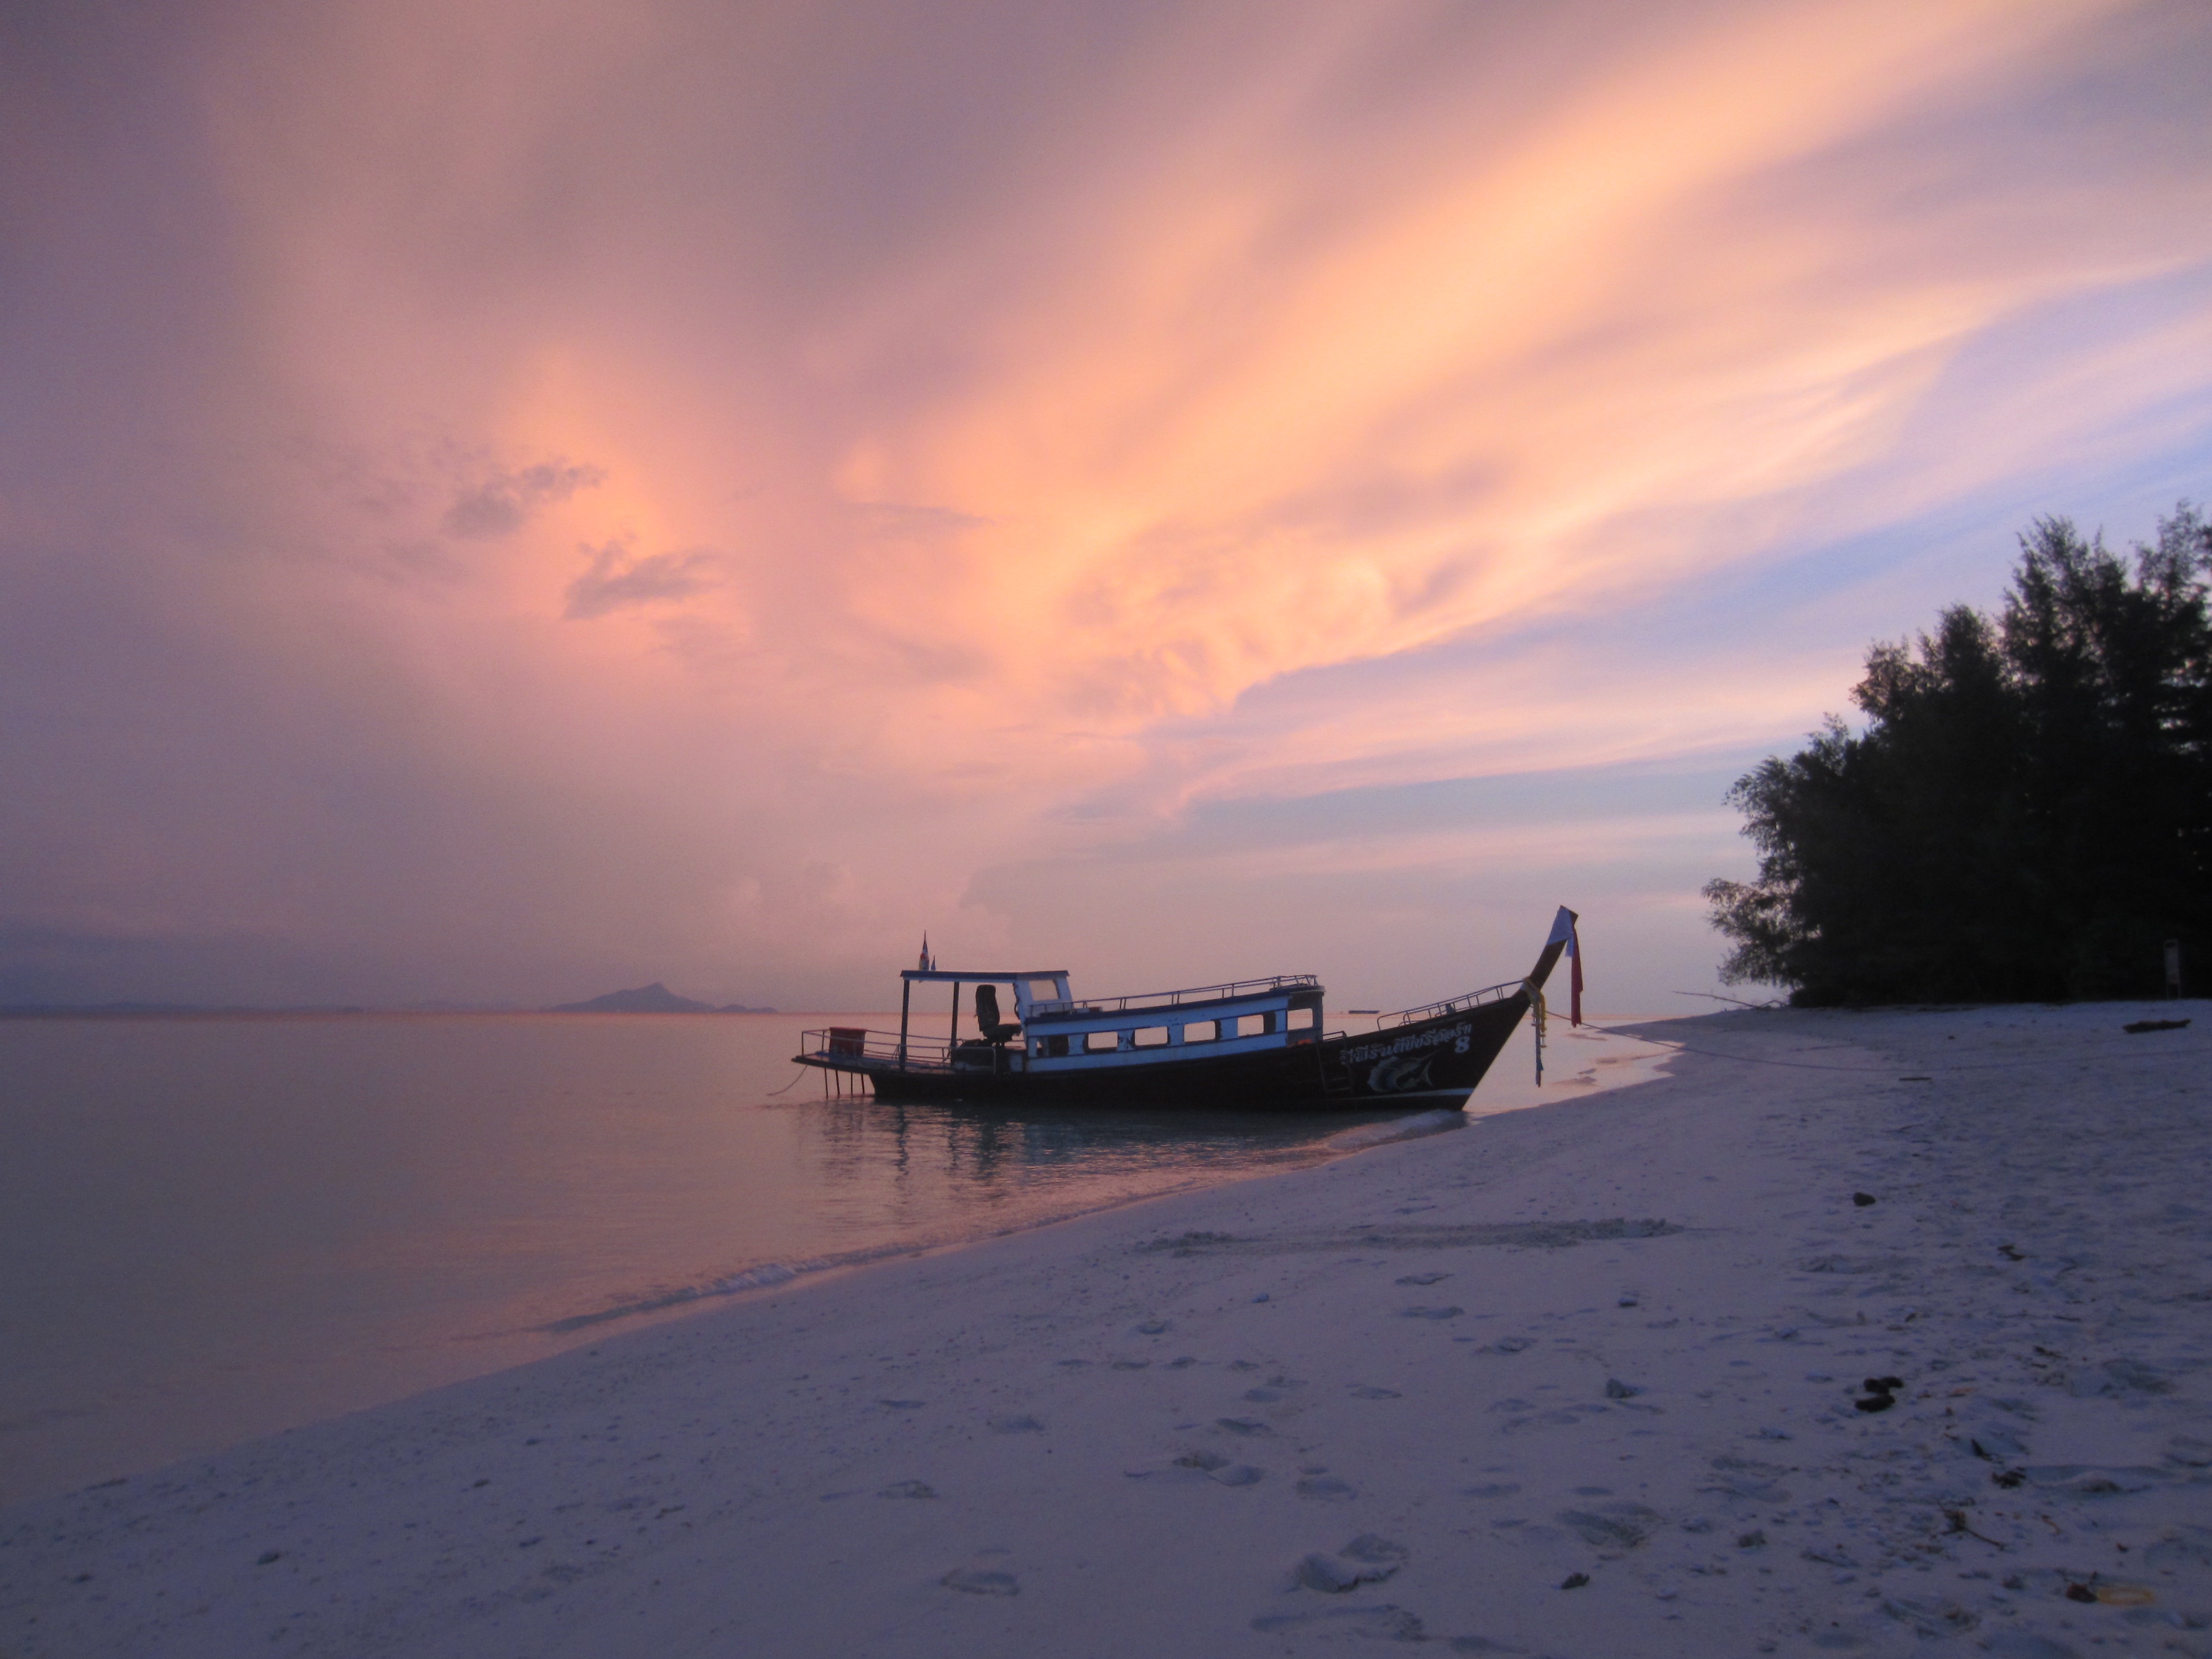
beach, sea, ocean, horizon, cloud, sky, sunrise, sunset, boat, sunlight, morning, shore, wave, dawn, dusk, evening, reflection, vehicle, weather, bay